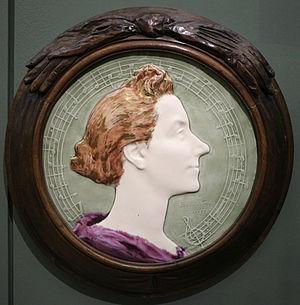
Henry Nocq, né Marie Eugène Henri Auguste Nocq le 13 janvier 1869 à Saint-Mandé et mort à Paris le 15 février 1942, est un sculpteur, médailleur et orfèvre français.